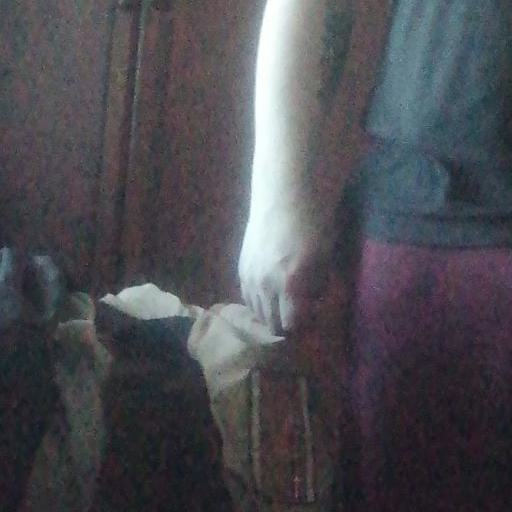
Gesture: no_gesture